Duff Cooper

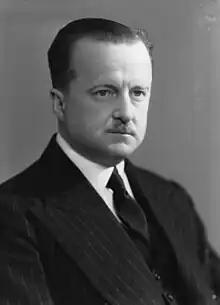
Cooper in 1939

Alfred Duff Cooper, 1st Viscount Norwich, (22 February 1890 – 1 January 1954), known as Duff Cooper, was a British Conservative Party politician and diplomat who was also a military and political historian and writer.